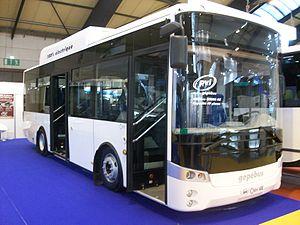
Gépébus Oréos 4X exposé aux 23e RNTP, Strasbourg
L’Oréos 4X est un midibus électrique de 47 places dont 25 assises, appartenant à la gamme Gépébus, du constructeur PVI. Servant à la desserte de lignes urbaines de transport en commun ou encore à un usage privé de navettes, l'Oréos 4X est parmi les premiers modèles d'autobus entièrement électrique produits en France.